Cape Town

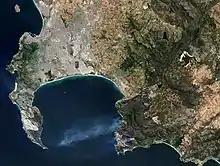
Satellite image of Cape Town showing the Cape Peninsula (left), Cape Flats and False Bay

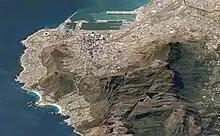
3D satellite image of the City Bowl, containing Cape Town CBD, and Table Mountain

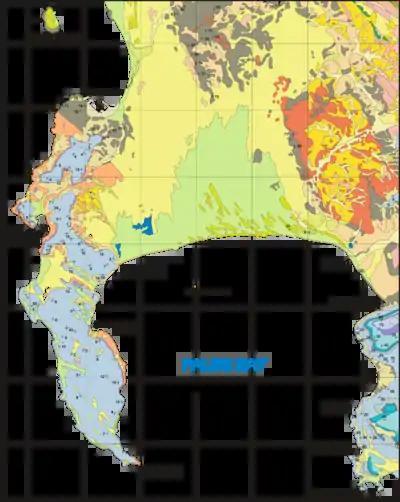
Geological map of the Cape Peninsula and False Bay

Cape Town is located at latitude 33.55° S (approximately the same as Sydney and Buenos Aires and equivalent to Casablanca and Los Angeles in the northern hemisphere) and longitude 18.25° E.